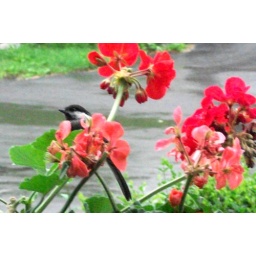
this cute lil chickadee decided to rest in my geranium flower box before flying to the seed bell above :D